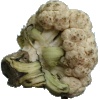
Label: cauliflower